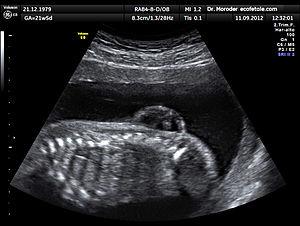
Le diagnostic prénatal ou diagnostic anténatal est l'ensemble des pratiques médicales ayant pour but de détecter in utero chez l'embryon ou le fœtus une affection grave, afin de donner aux futurs parents le choix d'interrompre ou non la grossesse et de permettre une meilleure prise en charge médicale de la pathologie si la grossesse est poursuivie.